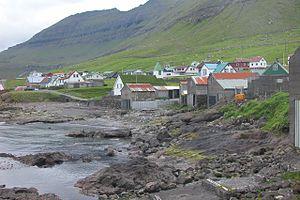
Oyndarfjørður, est une localité du nord des Îles Féroé, sur l'île d'Eysturoy.